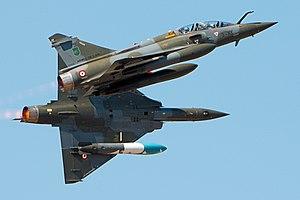
Les Couteau Delta sont une patrouille aérienne officielle de l'Armée de l'air française créée en 2017. Avec les autres ambassadeurs de l'Armée de l'Air, sa mission est de représenter cette arme, et d'être l'ambassadrice de l'aéronautique française à l'étranger.